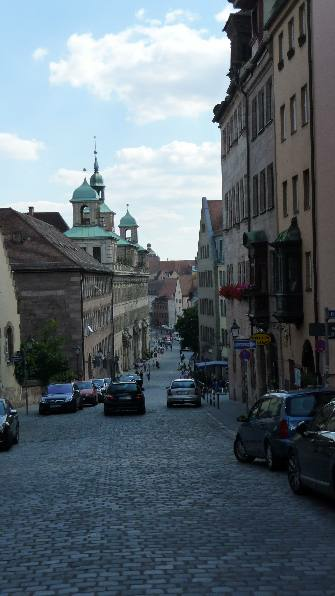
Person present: No